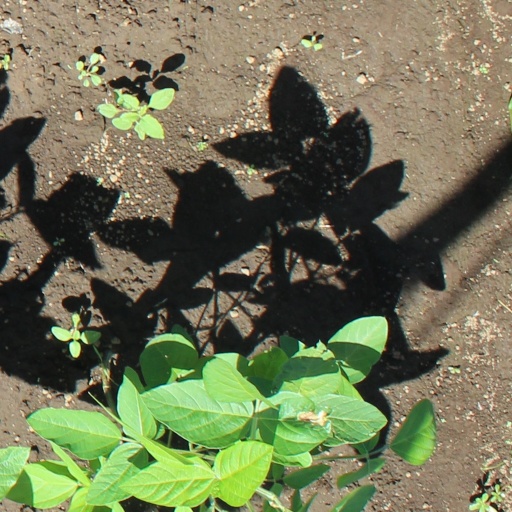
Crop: soybean